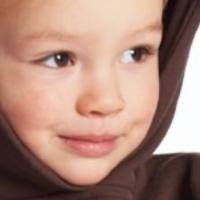
Age group: age 01-10